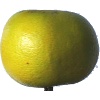
Label: Pomelo Sweetie 1